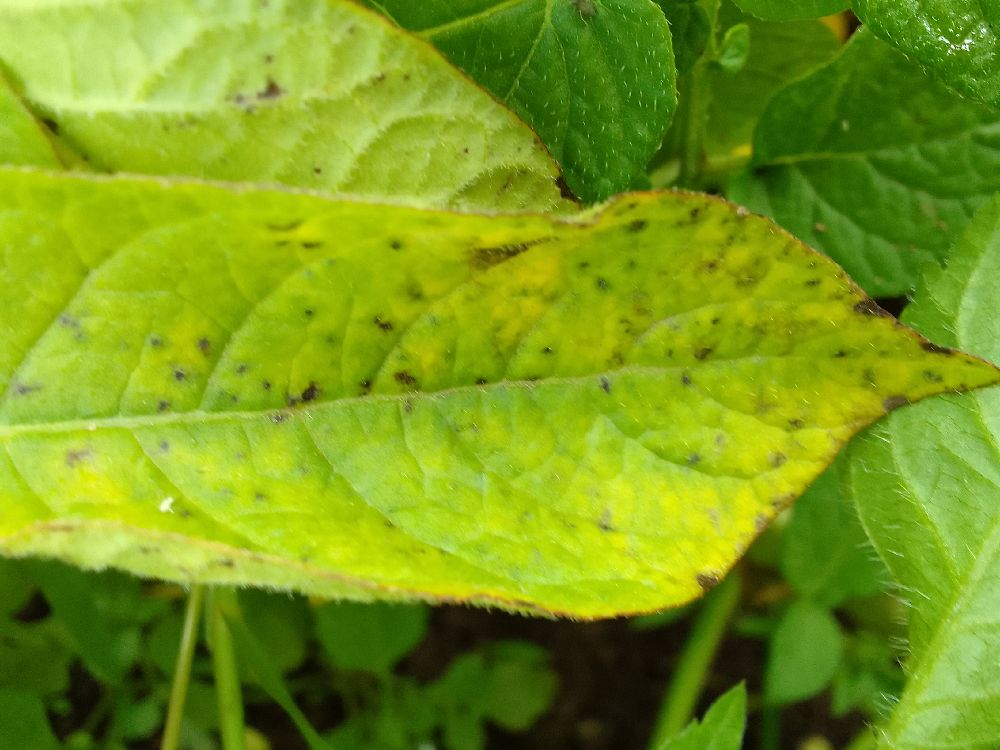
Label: Early blight